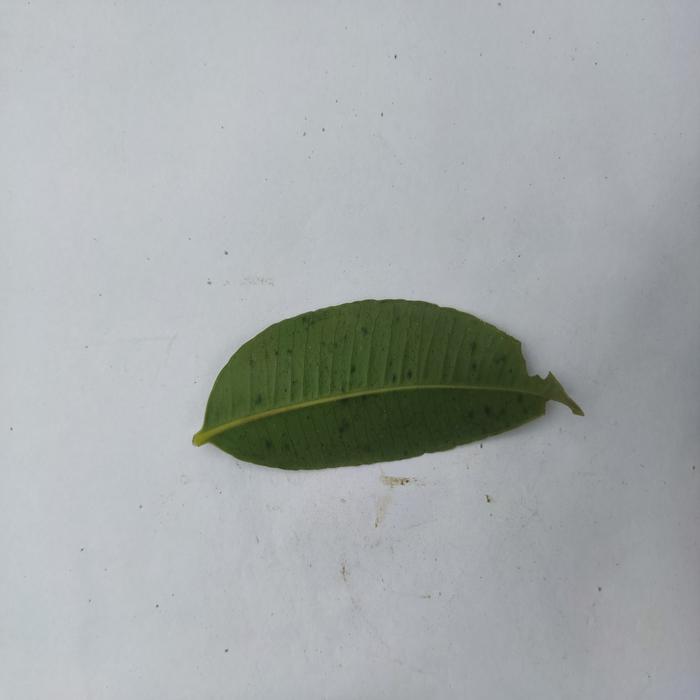
Crop: Hog Plum
Leaf condition: Heathy_Leaf